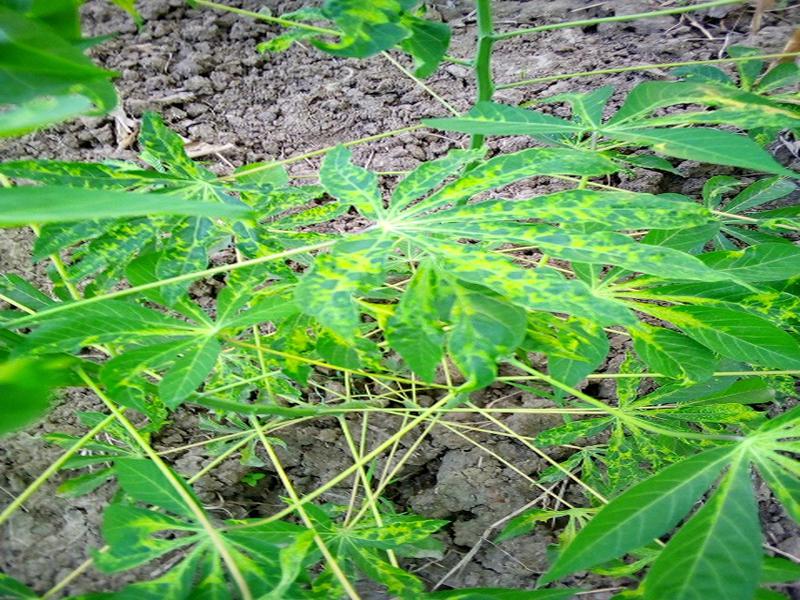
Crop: cassava
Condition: mosaic_disease